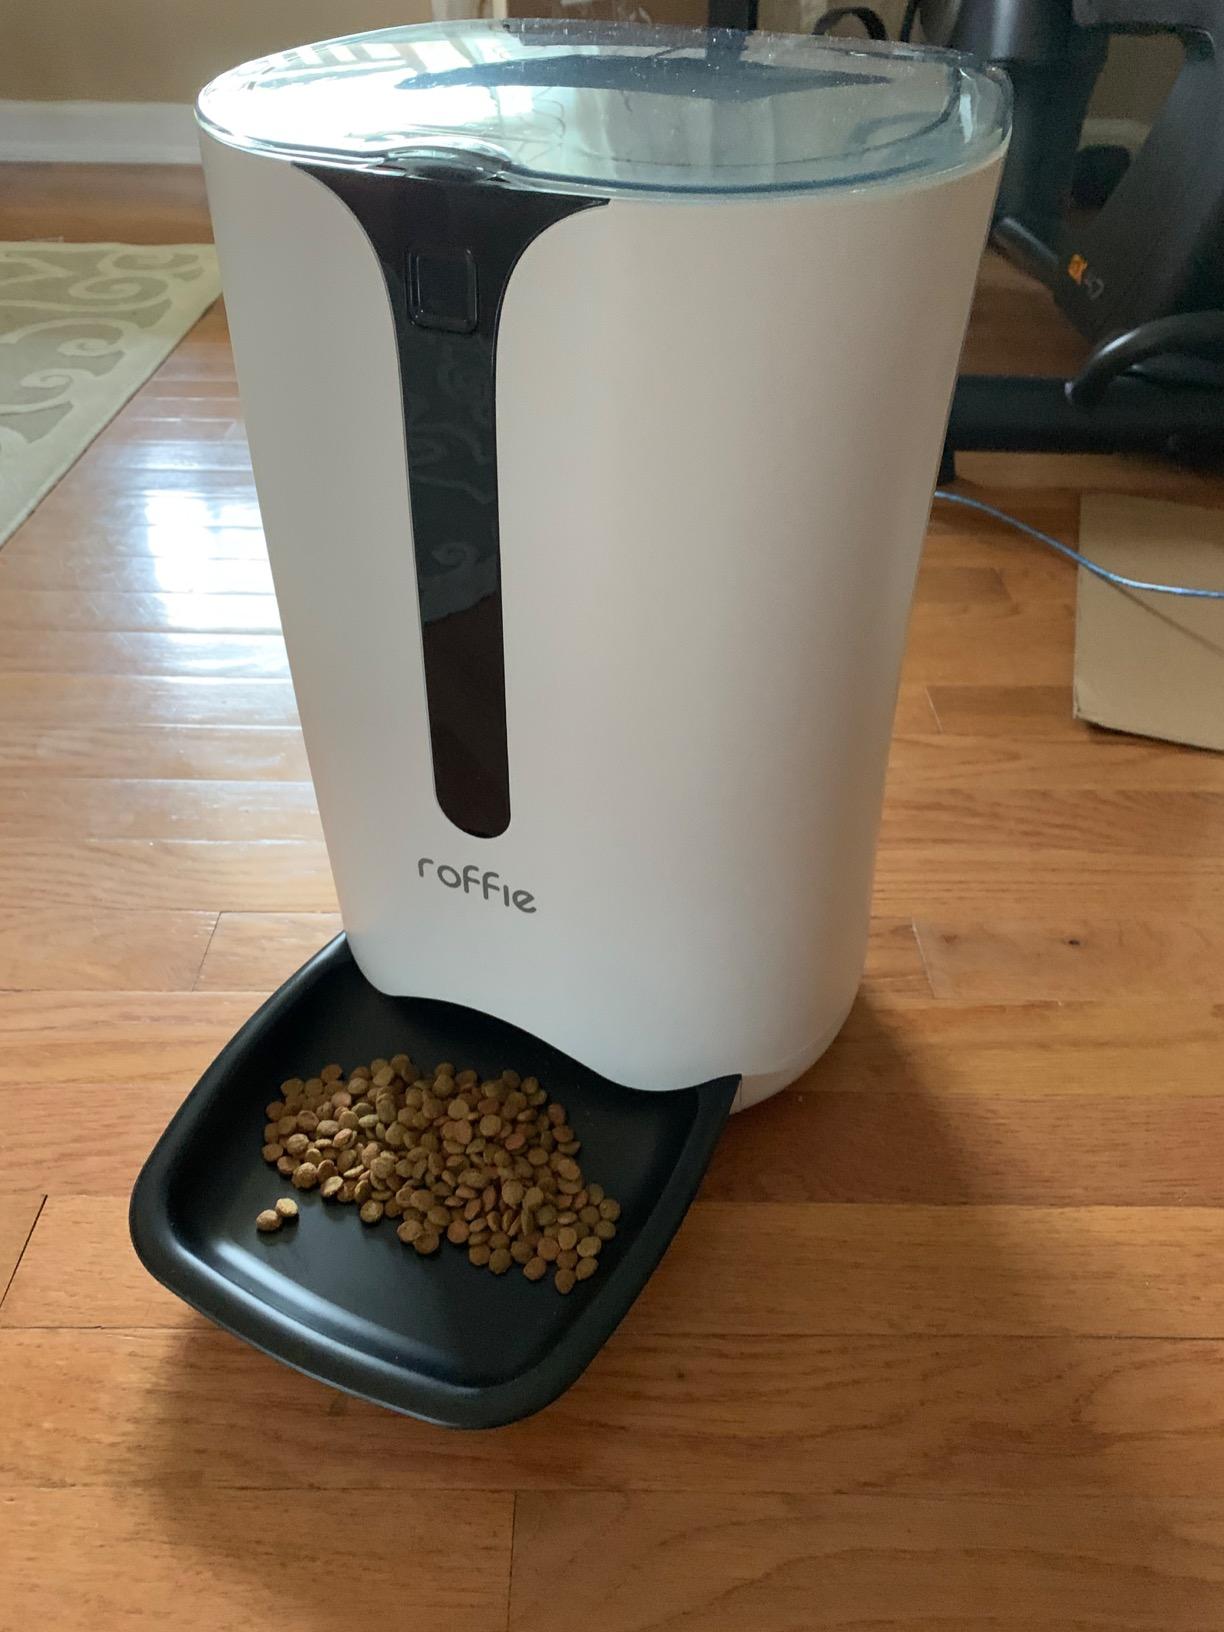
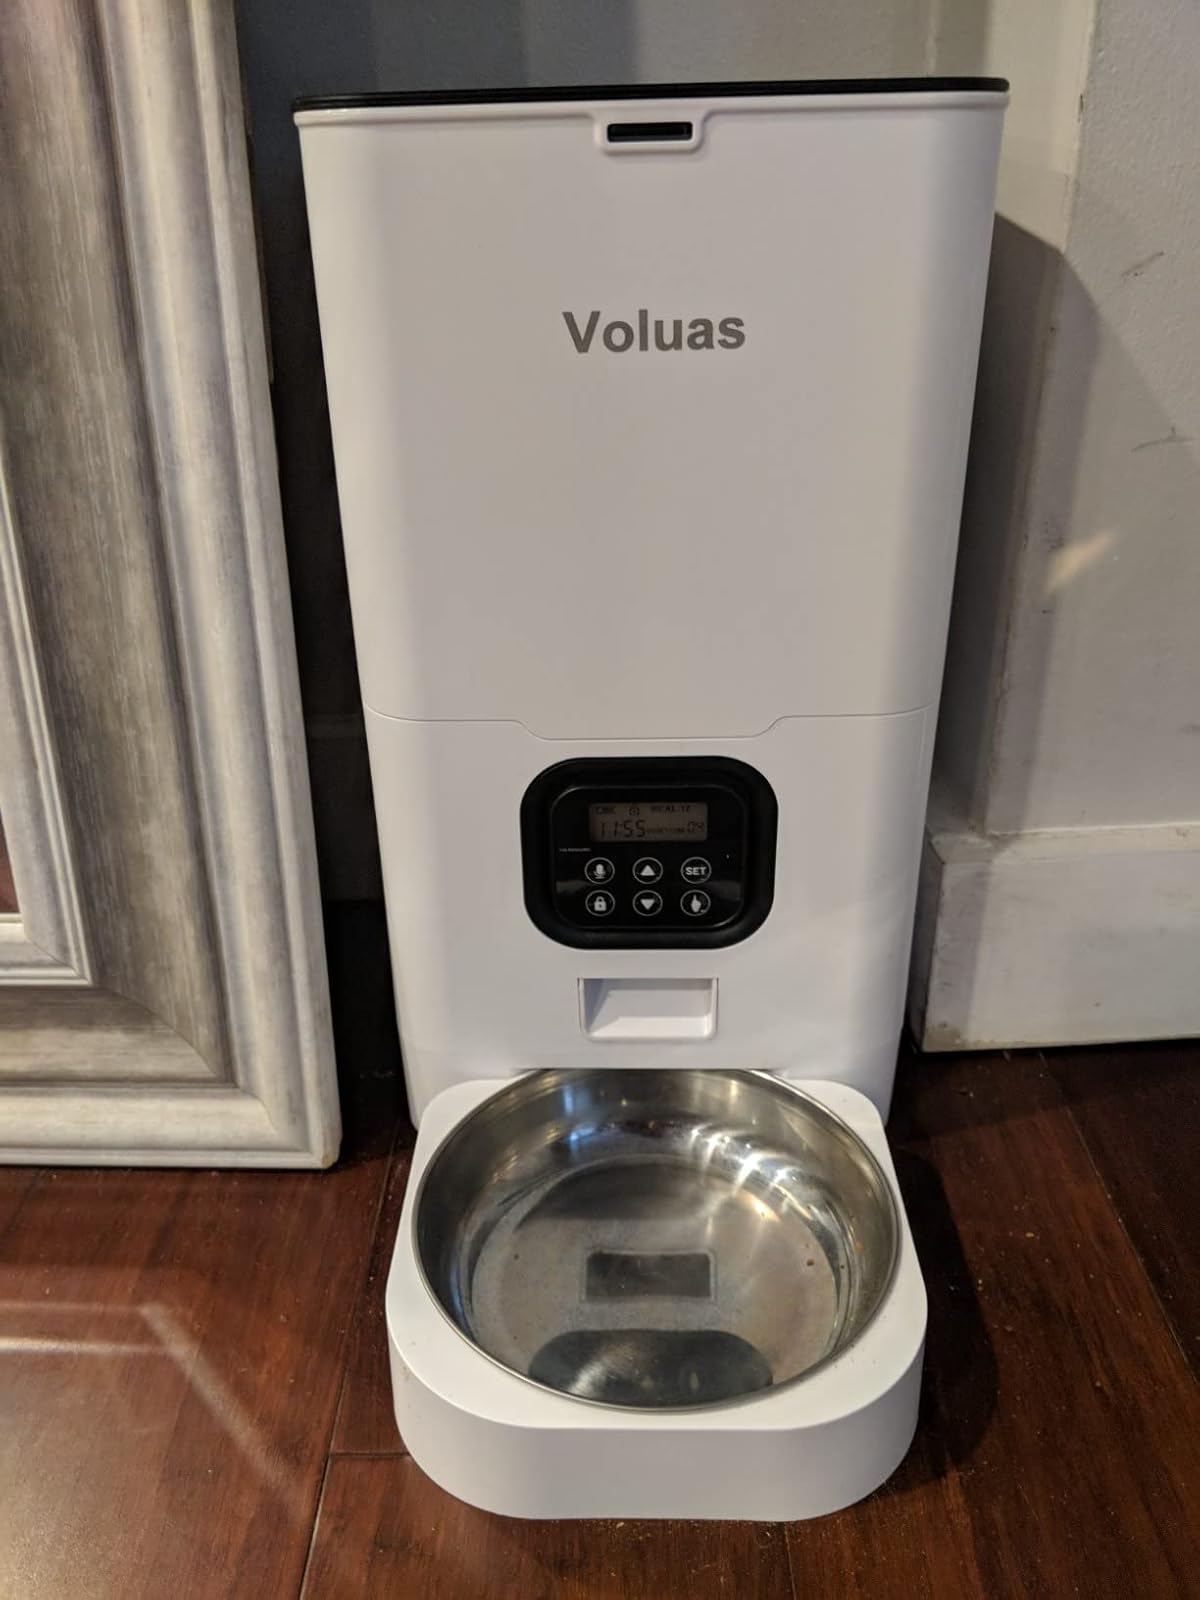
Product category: items_feeder
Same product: no